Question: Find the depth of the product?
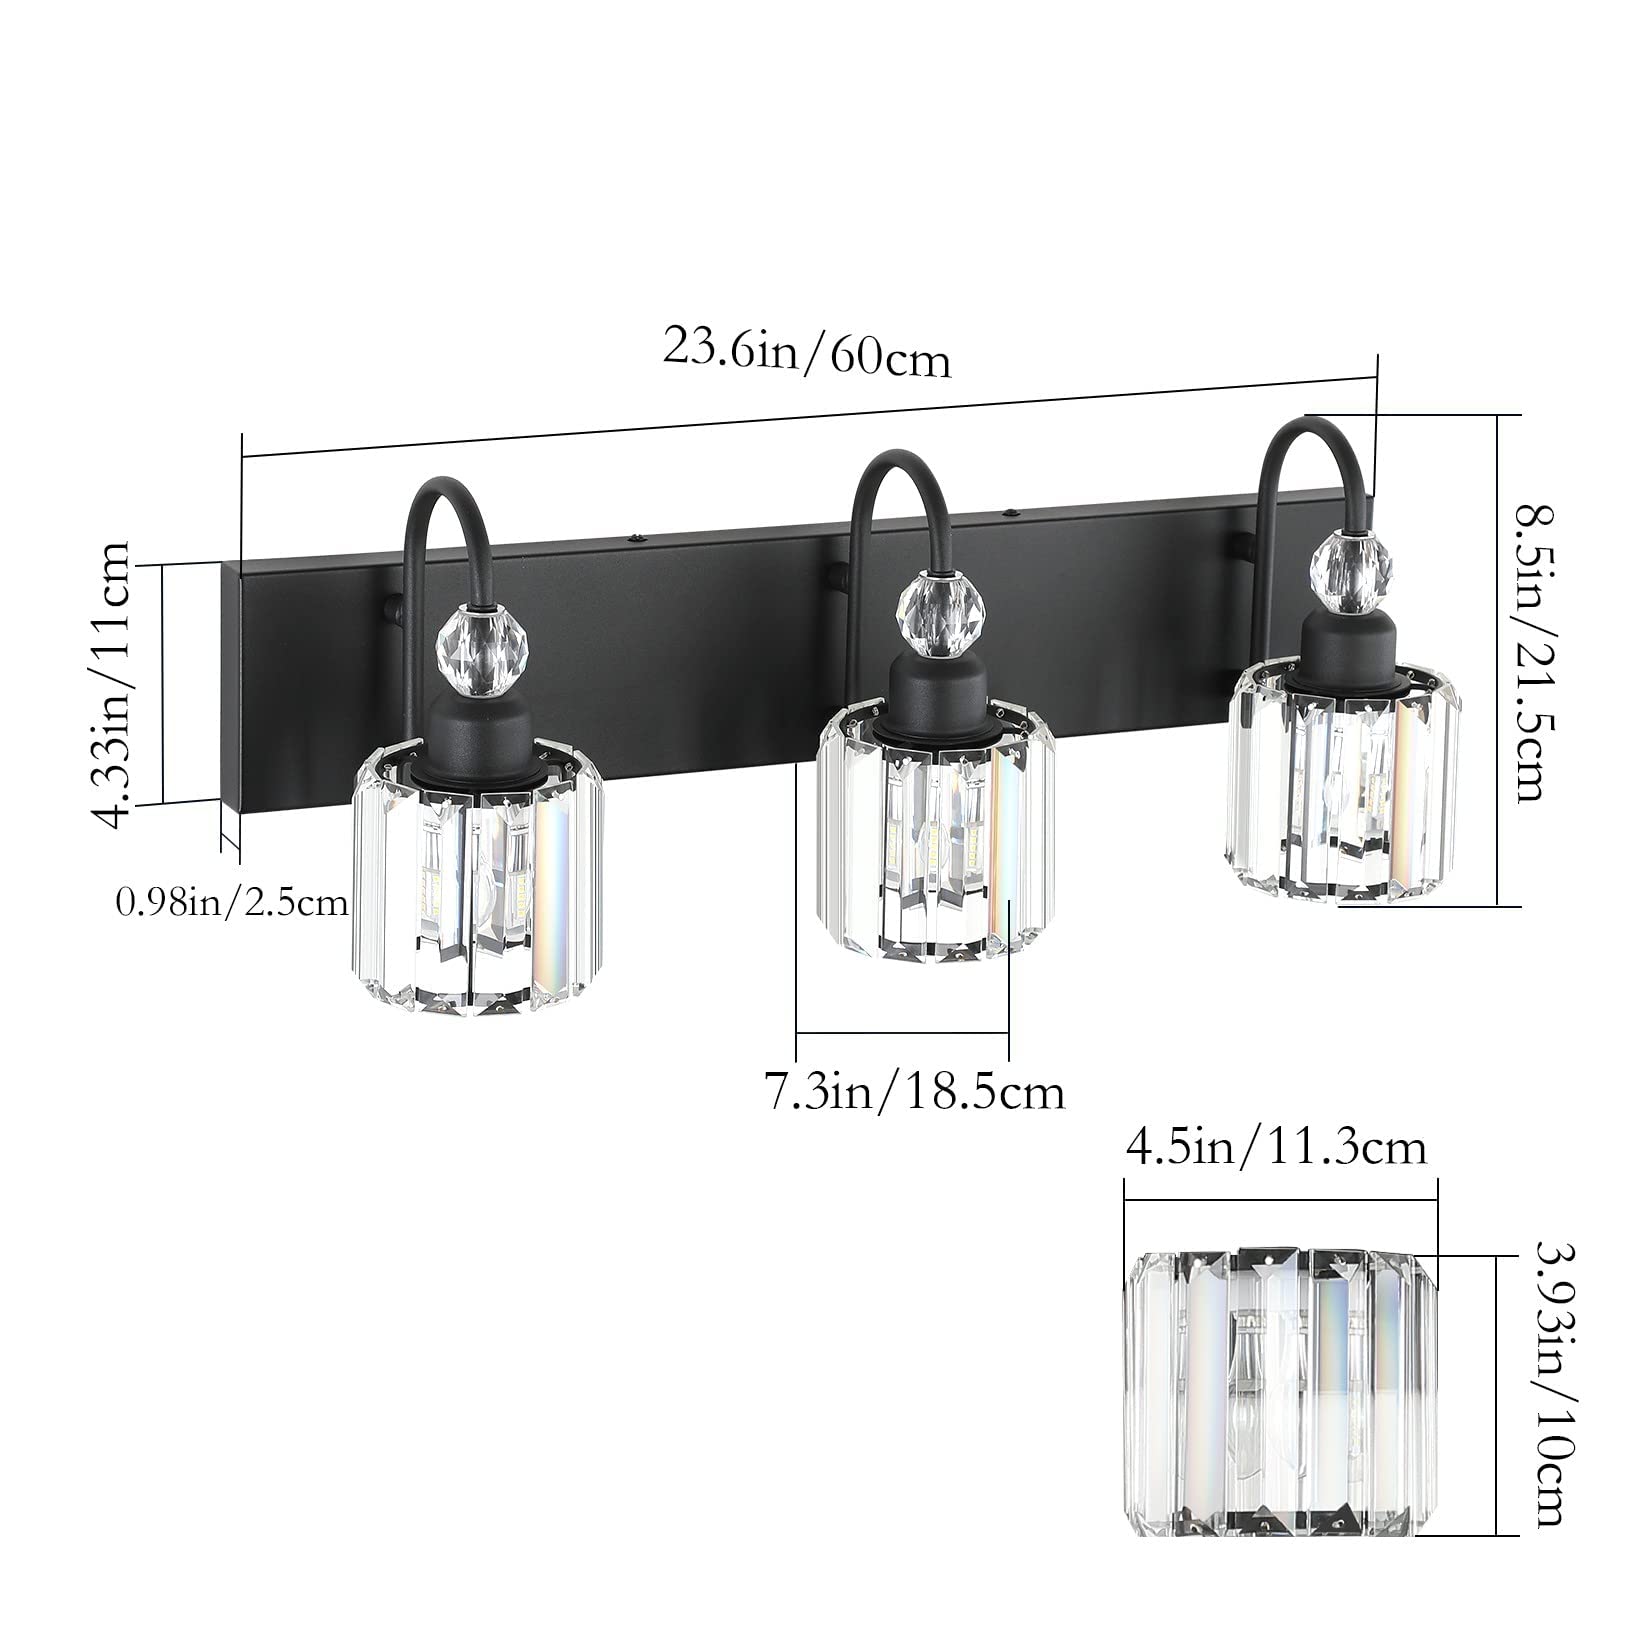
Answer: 60.0 centimetre